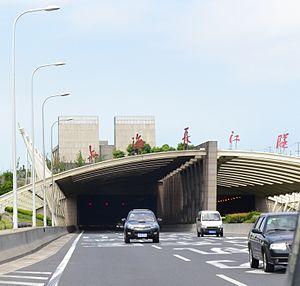
Pont-tunnel de Shanghai sur le Yangzi Jiang